Park Square, Leeds

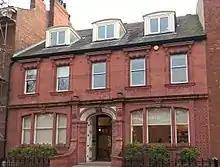
Vicarage Chambers

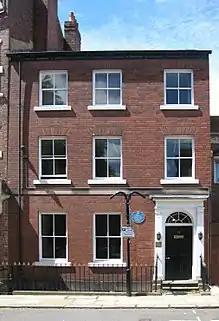
Sir Berkeley Moynihan's rooms with blue plaque

Park Square was part of a fashionable West End housing development, known as the Park Estates which was developed at the end of the eighteenth century for the upwardly mobile wealthy, to give them some distance from industry and the river, but within easy reach of the commercial centre. It was laid out from 1788, being completed in its original form in 1810 with houses 'well built in the modern tradition'. Somewhat grander dwellings were available in nearby Park Place. In naming the area, the word 'street' was avoided in favour of terms such as 'Row', 'Parade', 'Place' and 'Square', considered more prestigious, as had already been done in Georgian developments such as Bath, Bloomsbury and Bristol.